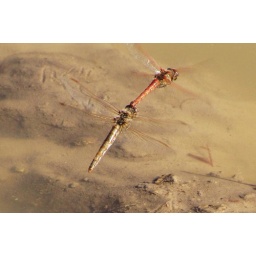
Dragonflies in tandem with male pulling female by her eye sockets while she deposits eggs in a temporary mudhole.